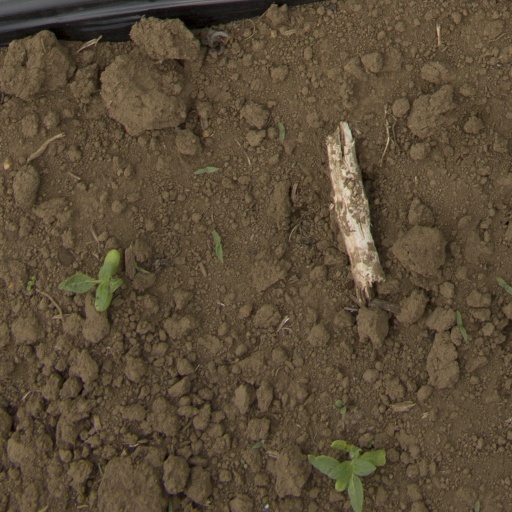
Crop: Jerusalem artichoke